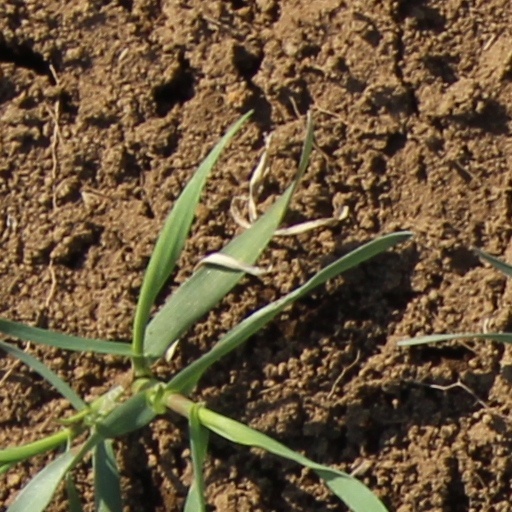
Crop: wheat